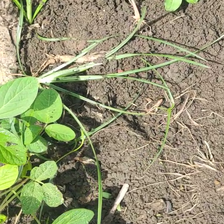
Weed species: Lavhala_(Cyperus_Rotundus)